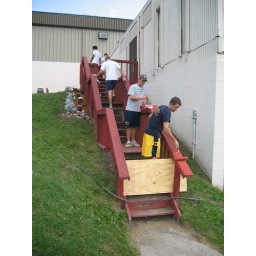
Fraternity guys helping the boys and girls club around their facility in Ypsilanti.